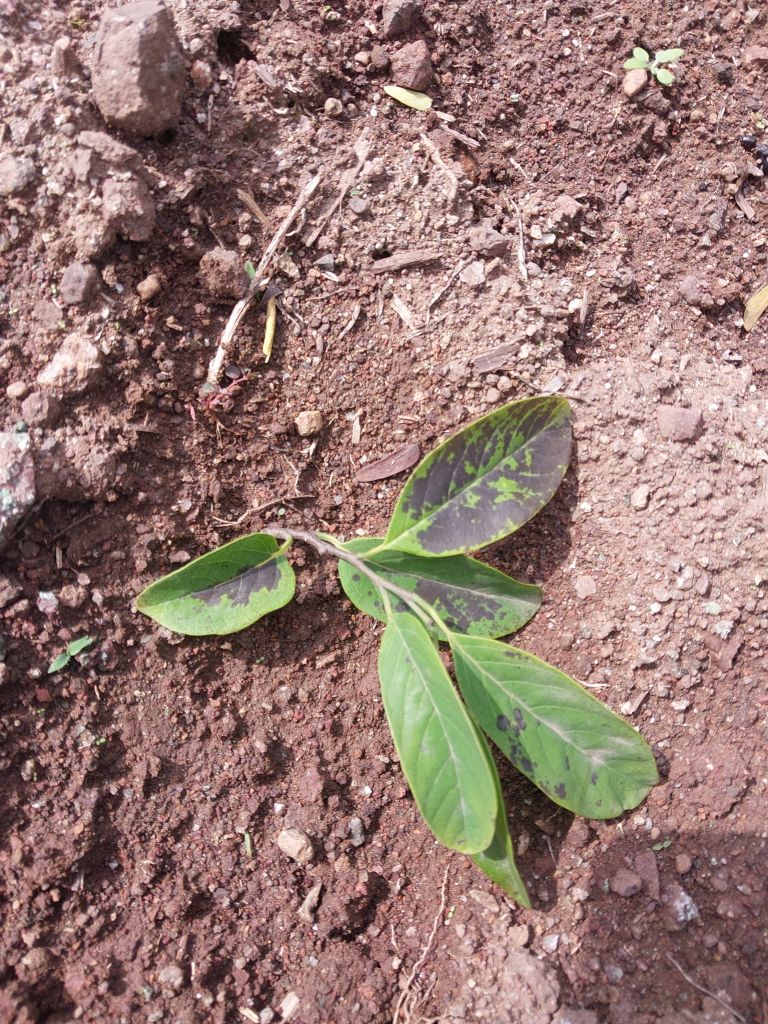
Disease label: Leaf spot on Leaves